Unda (film)

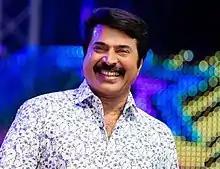
Mammootty attracted positive reviews for his performance

Manoj Kumar R. of the "Indian Express" gave the film a full five star rating and wrote: ""Unda" is one of the best-written films in Malayalam cinema. It is not just a film about a group of naive policemen from Kerala grappling with the challenges of an unknown territory." He added: "The actual story lies in the subtext, which never stops reminding us about the innate flaw of the human race: one tries to assume a sense of superiority by dominating or looking down on the other." "Malayala Manorama" rated it 4 out of 5 stars and gave the verdict: "Potent film-making, poignant message." The reviewer praised Pillai's music: "Prashant Pillai's music captures the essence of the social upheaval in the hinterland of alienation." He also added: "The realistic approach of the film-makers, though, had to give way for some unrealistic action scenes, but this could well be pardoned." Shekhar H. Hooli of the "International Business Times" appreciated Mammootty's performance and wrote: "As a police officer, Mammootty has delivered a brilliant performance, which is the highlight of "Unda"." Shekhar also praised the film's technical aspects: ""Unda" has decent production value and Prashant Pillai's background score, Sajith Purushan's beautiful picturisation, action, dialogues and Nishad Yusuf's editing are the attractions on the technical front, according to the audience."